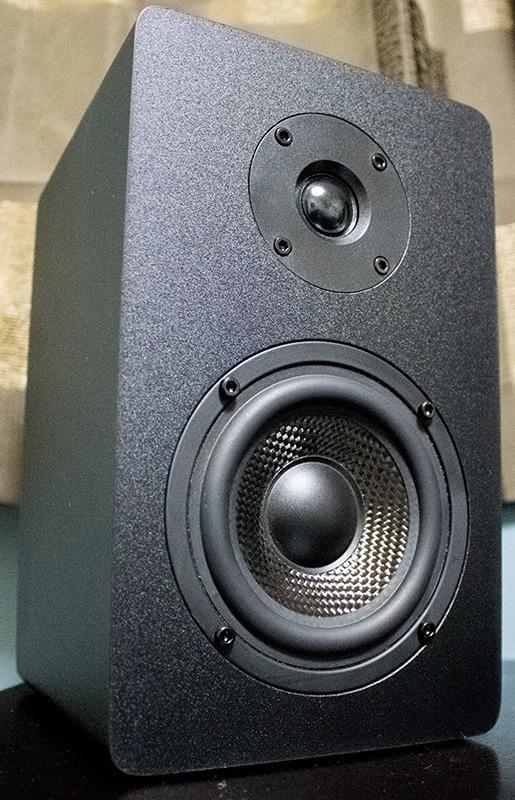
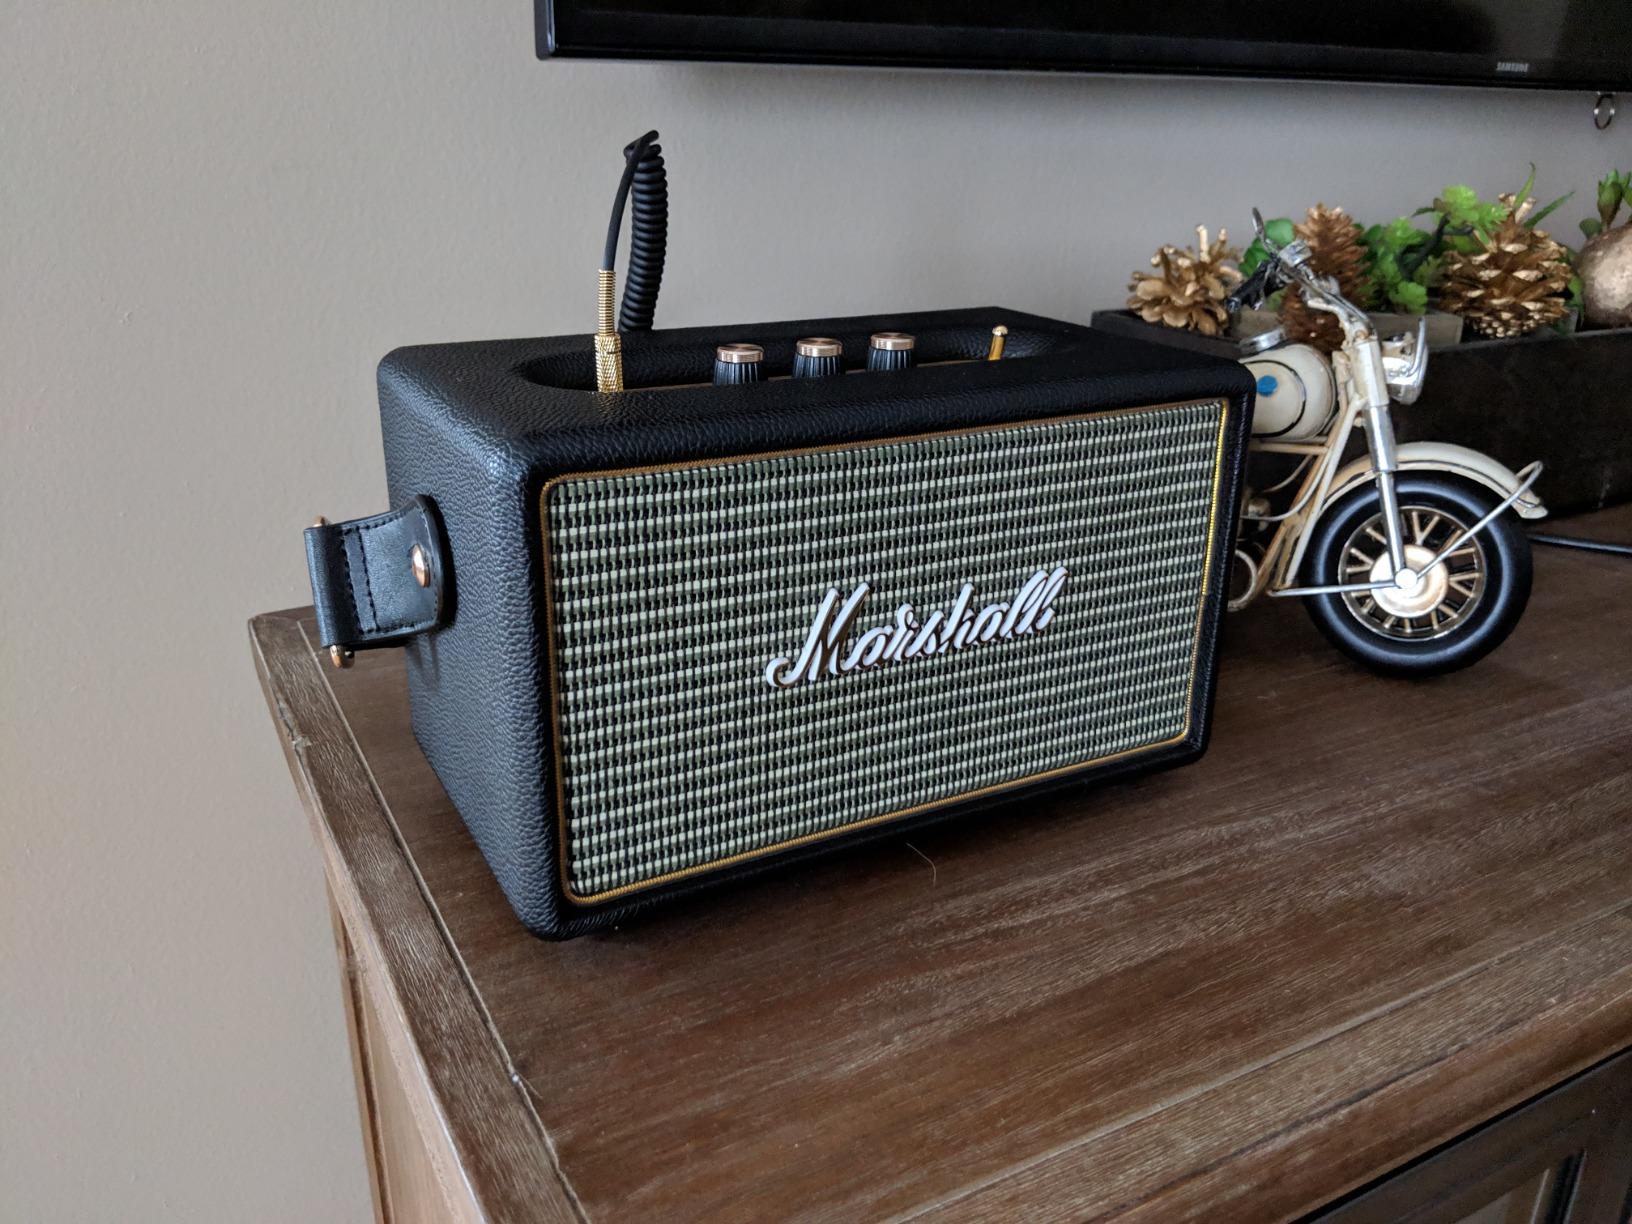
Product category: speaker
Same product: no